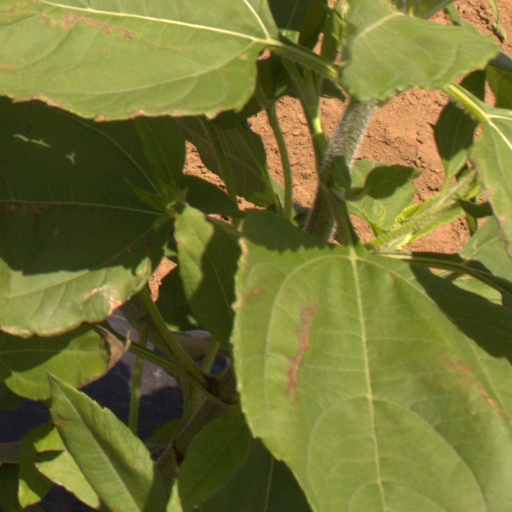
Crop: Jerusalem artichoke